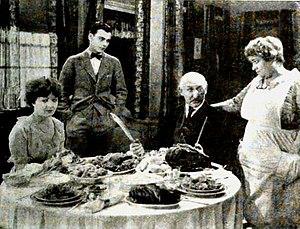
The Good Provider est un film muet, réalisé par Frank Borzage et sorti en 1922.